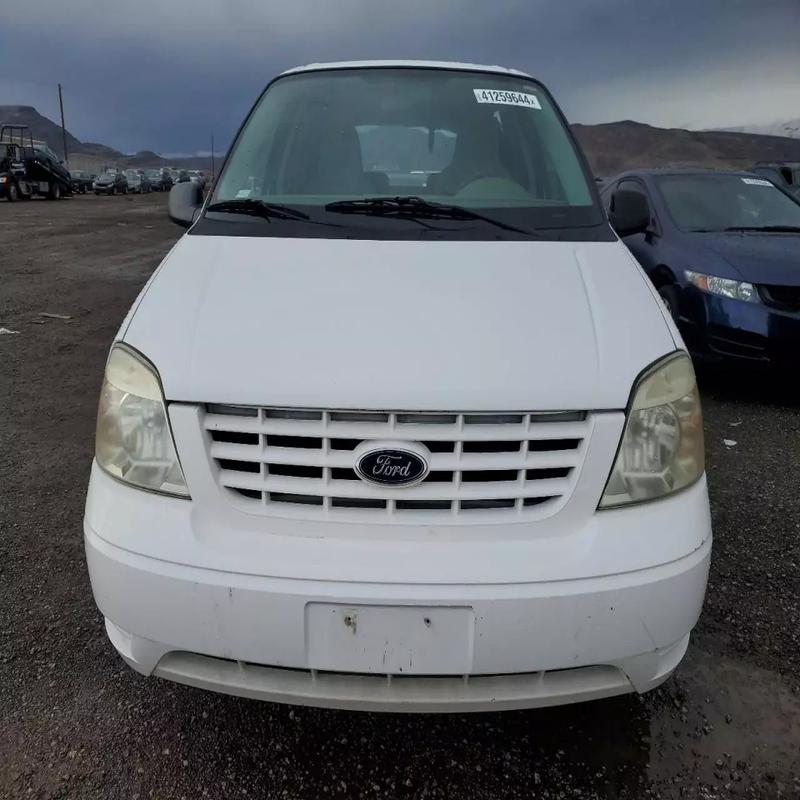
Aucun dommage détecté.
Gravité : aucun